Sky position (RA, Dec in degrees): 167.058, 25.023
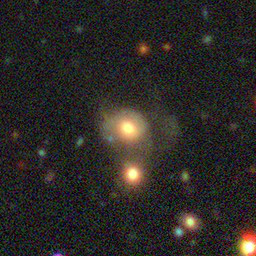
Galaxy morphology: Merging Galaxies